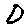
Label: 0